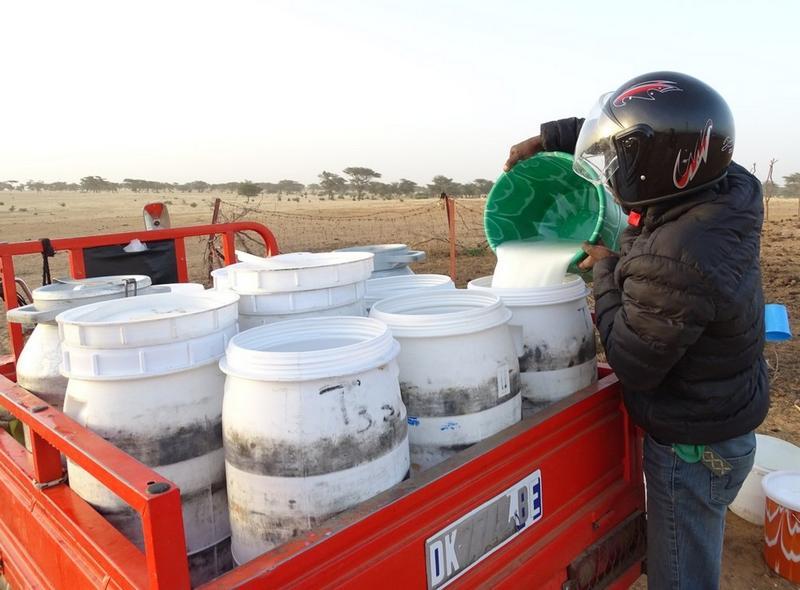
Picha hii inaonyesha mtu akimimina maziwa kwenye mtungi mkubwa mweupe iliyo kwenye gari la mizigo. Mtu huyo amevaa kofia ya pikipiki na jaketi na anaonekana kuwa katika eneo la mashambani